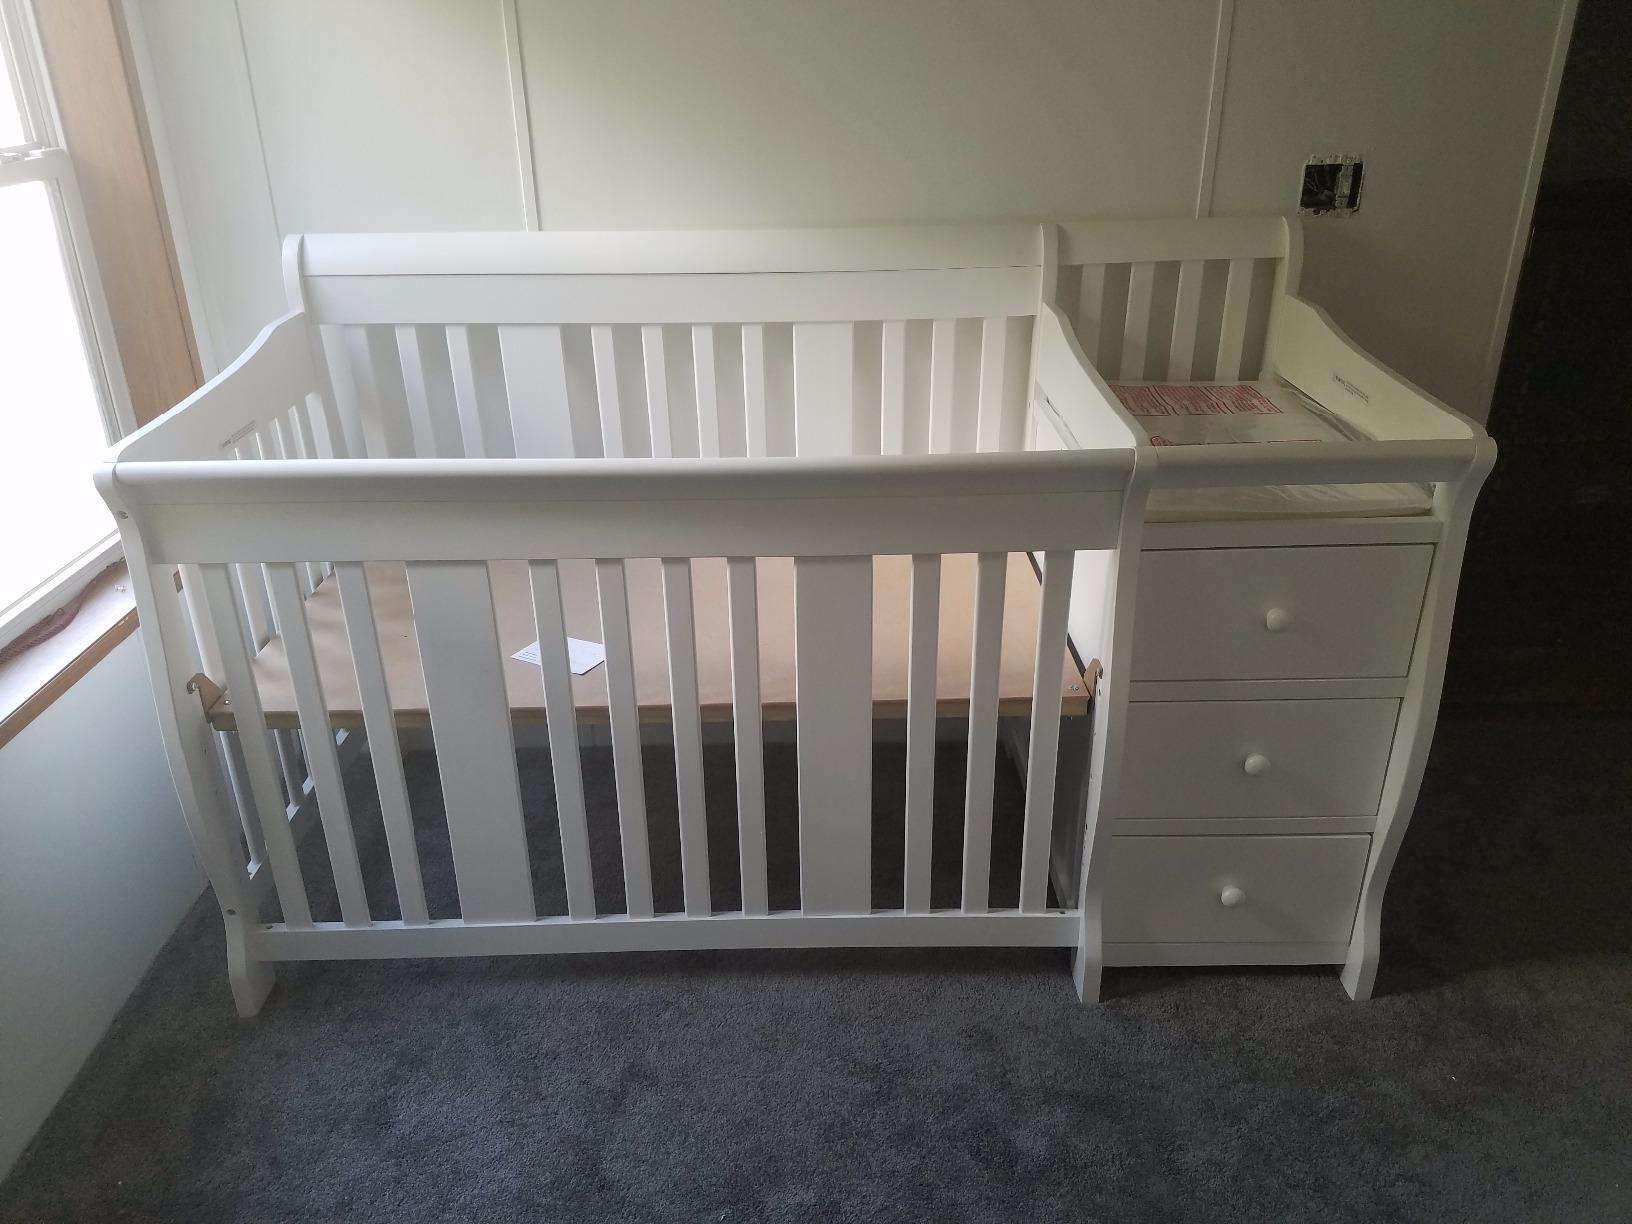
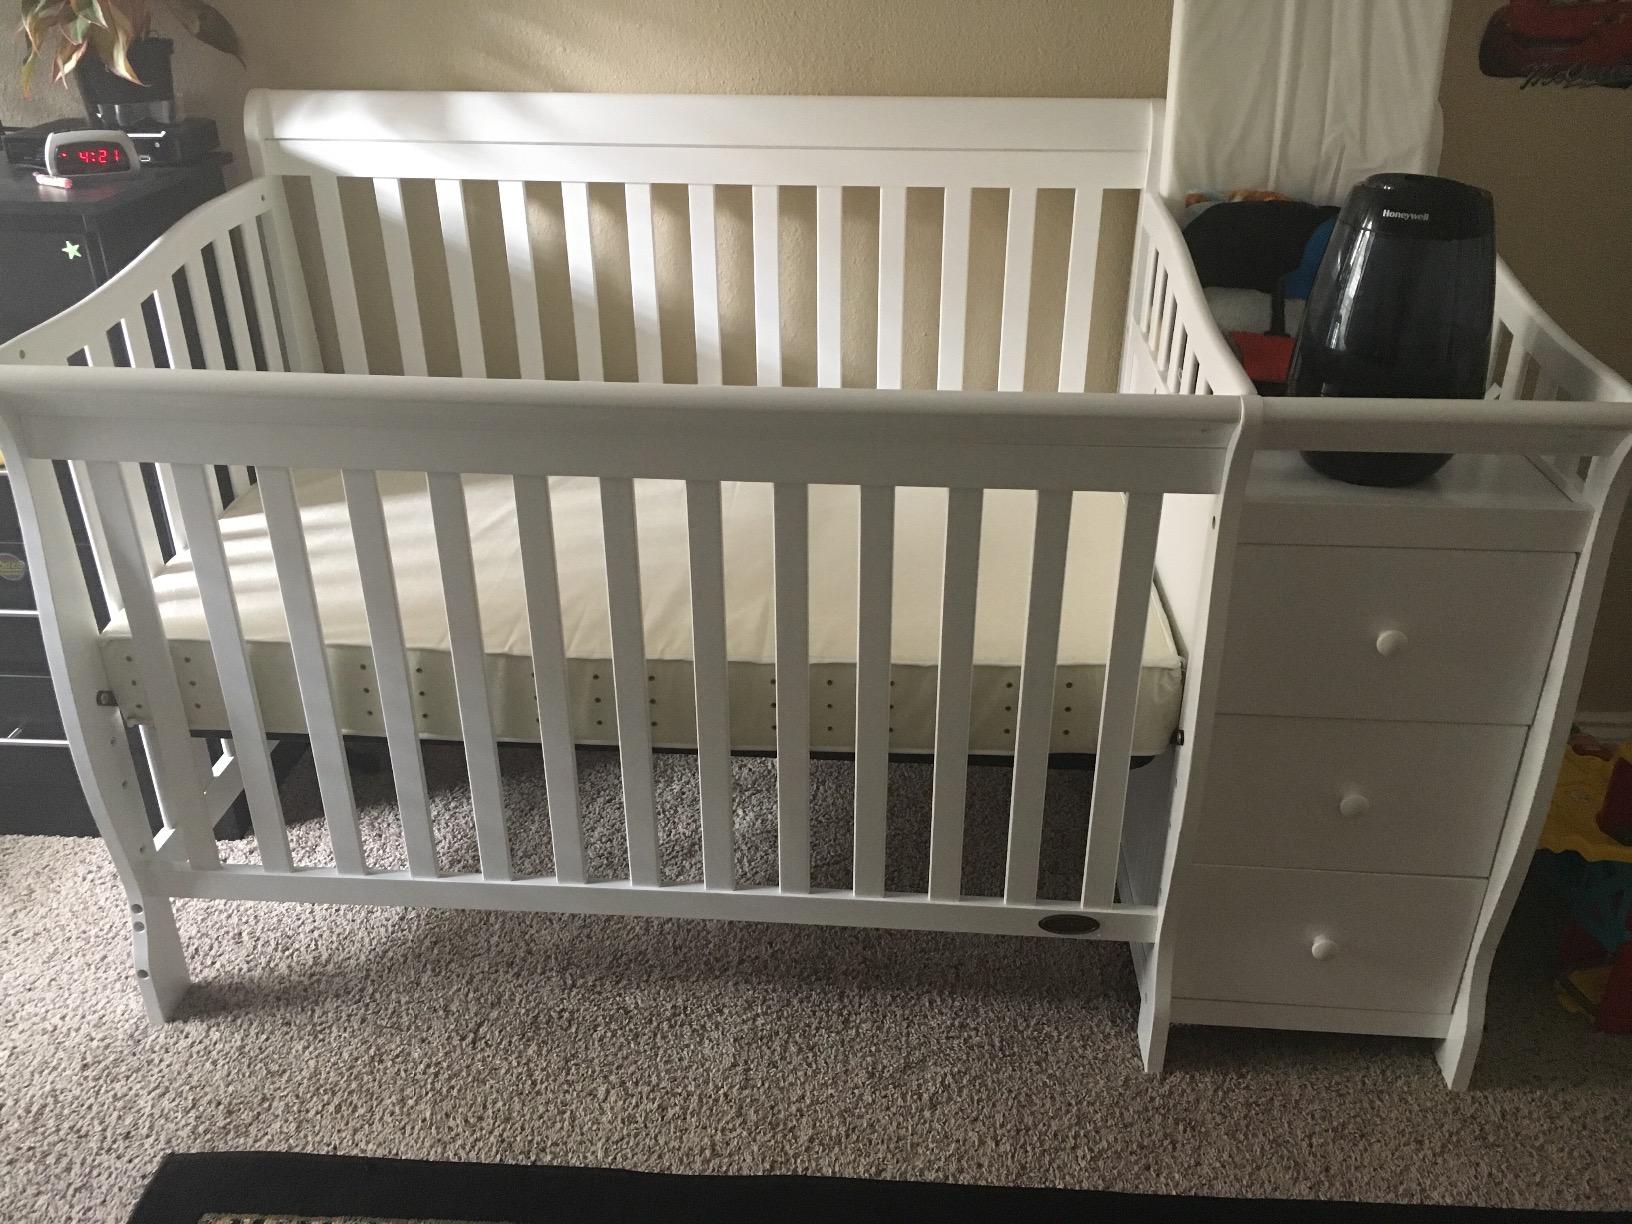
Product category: products_crib
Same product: yes